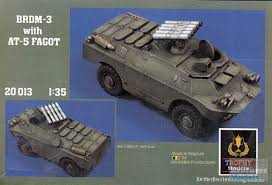
Label: BTR